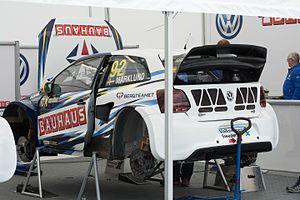
Anton Marklund est un pilote suédois. Il participe au Championnat d'Europe de Rallycross au sein de l'équipe Marklund Motorsport. Il est le champion d'Europe de rallycross 2017.
PSRX Volkswagen World RX Team Sweden est une équipe de rallycross engagée en championnat du monde de rallycross FIA. Elle reçoit le soutien officiel de Volkswagen depuis 2017, suite à l’arrêt du programme WRC par le constructeur allemand en 2016. L'équipe est née de la fusion entre la structure de Petter Solberg et l'équipe Volkswagen Team Sweden. Le norvégien Petter Solberg et le suédois Johan Kristoffersson sont les pilotes de l'équipe. La Volkswagen Polo utilisée par l'équipe est une version adaptée au rallycross de la Volkswagen Polo WRC, avec pour différences principales un moteur développant plus de 600 cv et des différentiels simplement mécaniques.